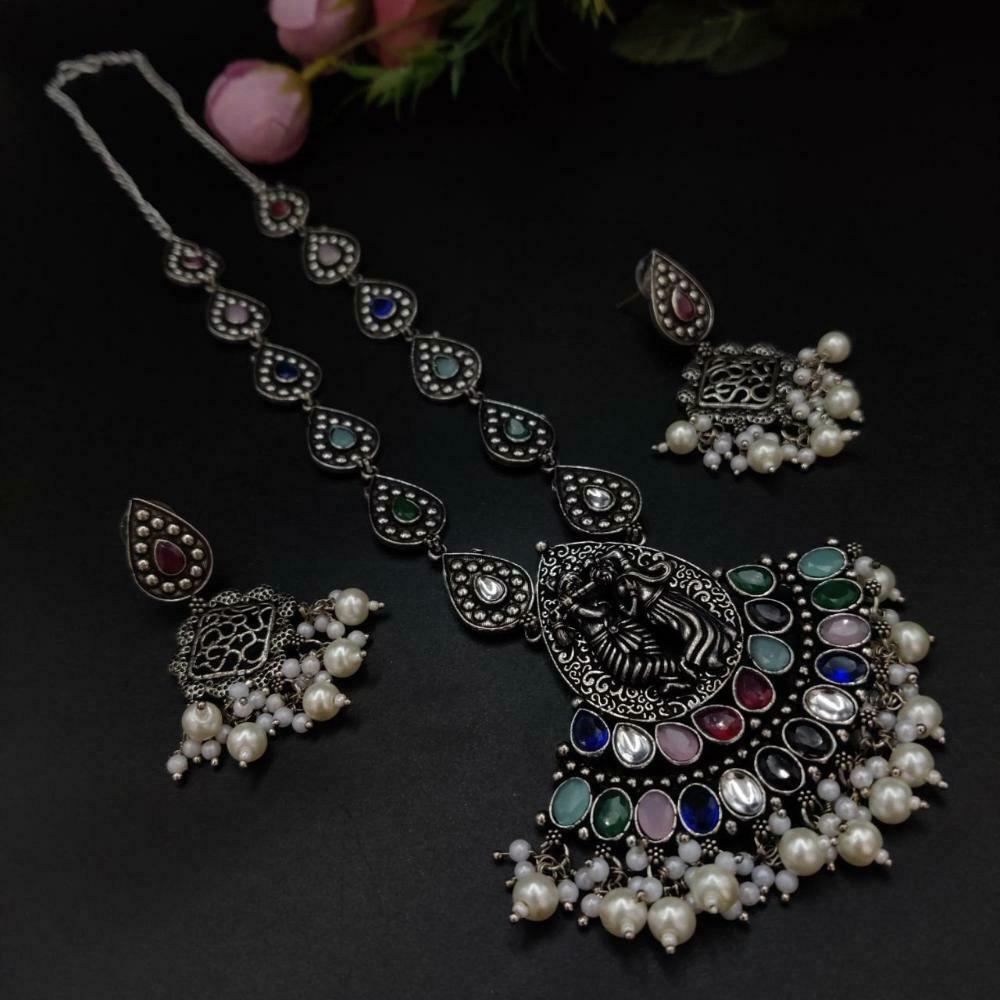
Royale Diva Radha Krishna Stone Work Oxidised Silver Plated Long Necklace Set For Girls
Type: Necklaces
Brand: Royale Diva
Price: Rs. 485
 Introducing our exquisite Stone Work Oxidised Silver Plated Long Necklace Set, specially designed for girls who appreciate elegance and style. This stunning jewelry set combines traditional craftsmanship with contemporary design elements to create a captivating accessory that will enhance any outfit.
Features: PACKAGE INCLUDES : 1 Pcs of Necklace 2 Pcs of Earrings , Size- One Size ,Best for Gifting and for personal Use, combine it with matching dress and be the limelight of every Occasion
Included: 1 Box